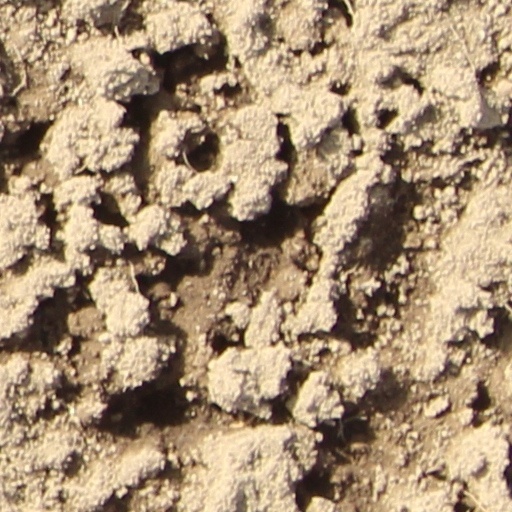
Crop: wheat